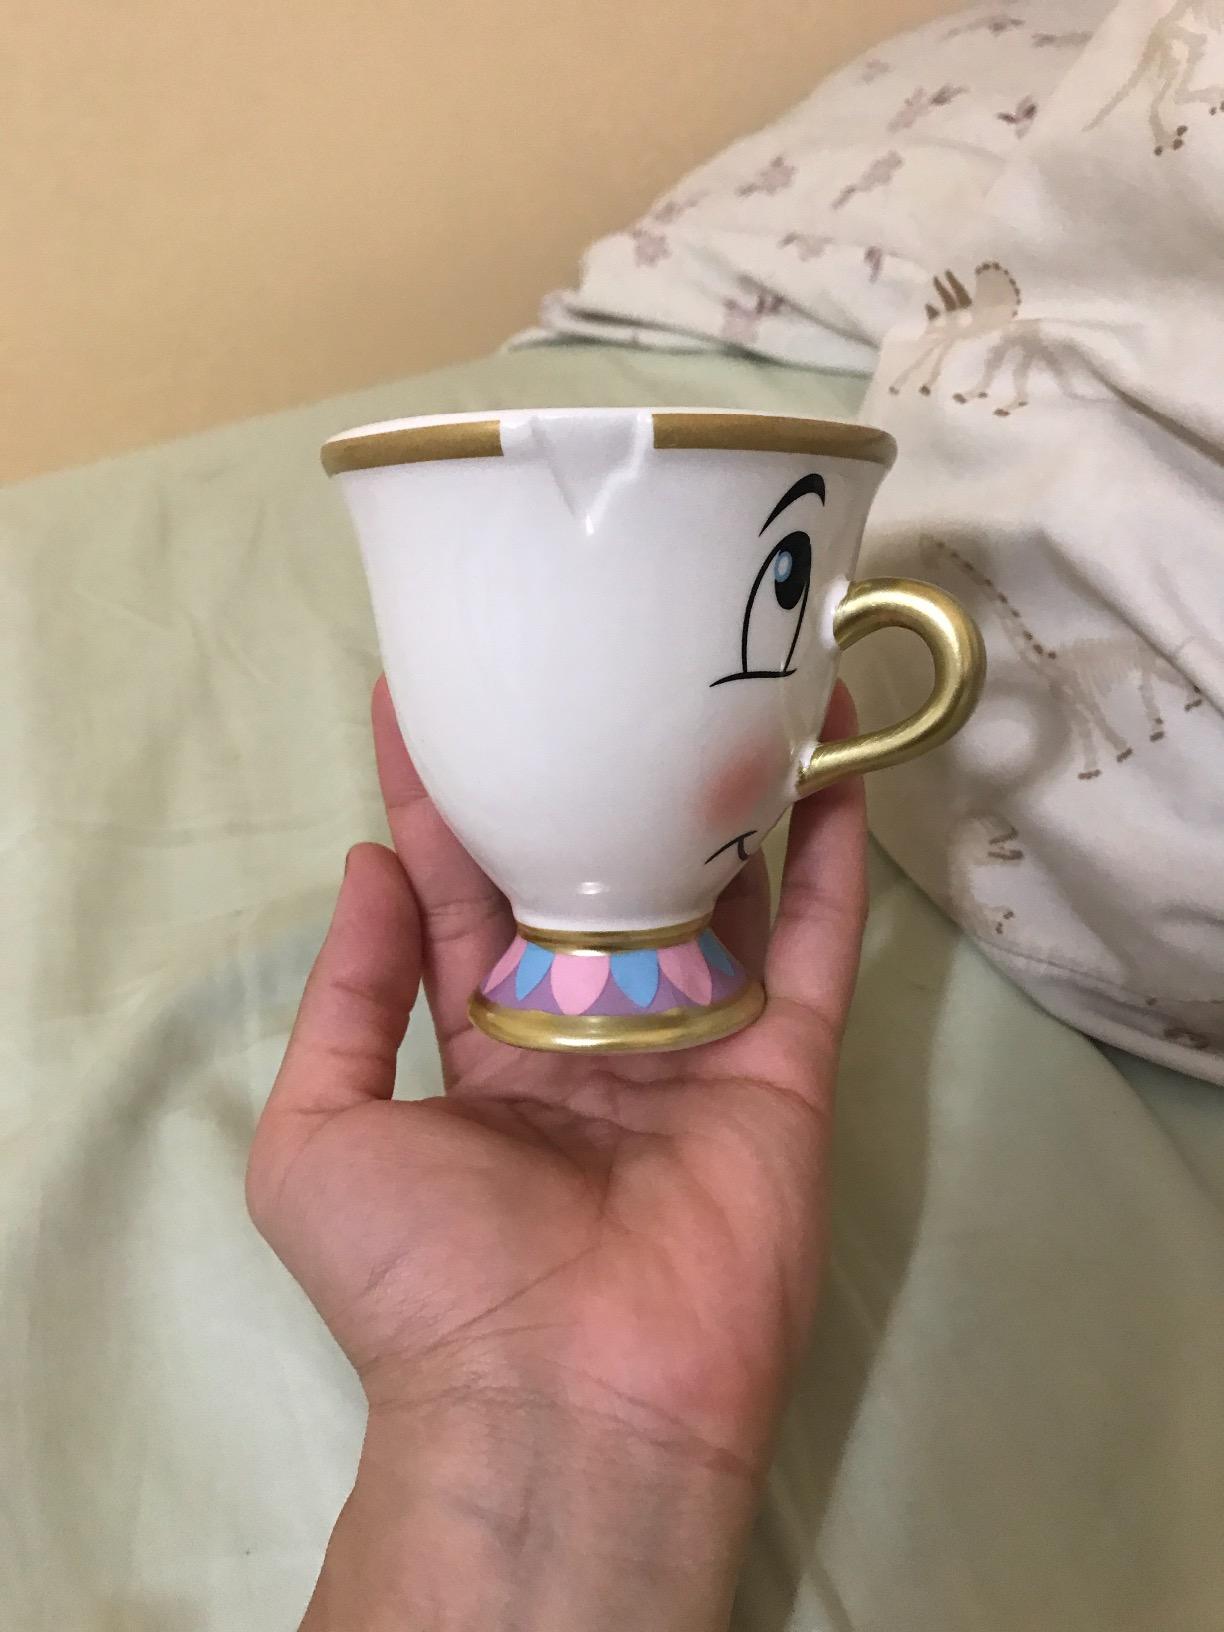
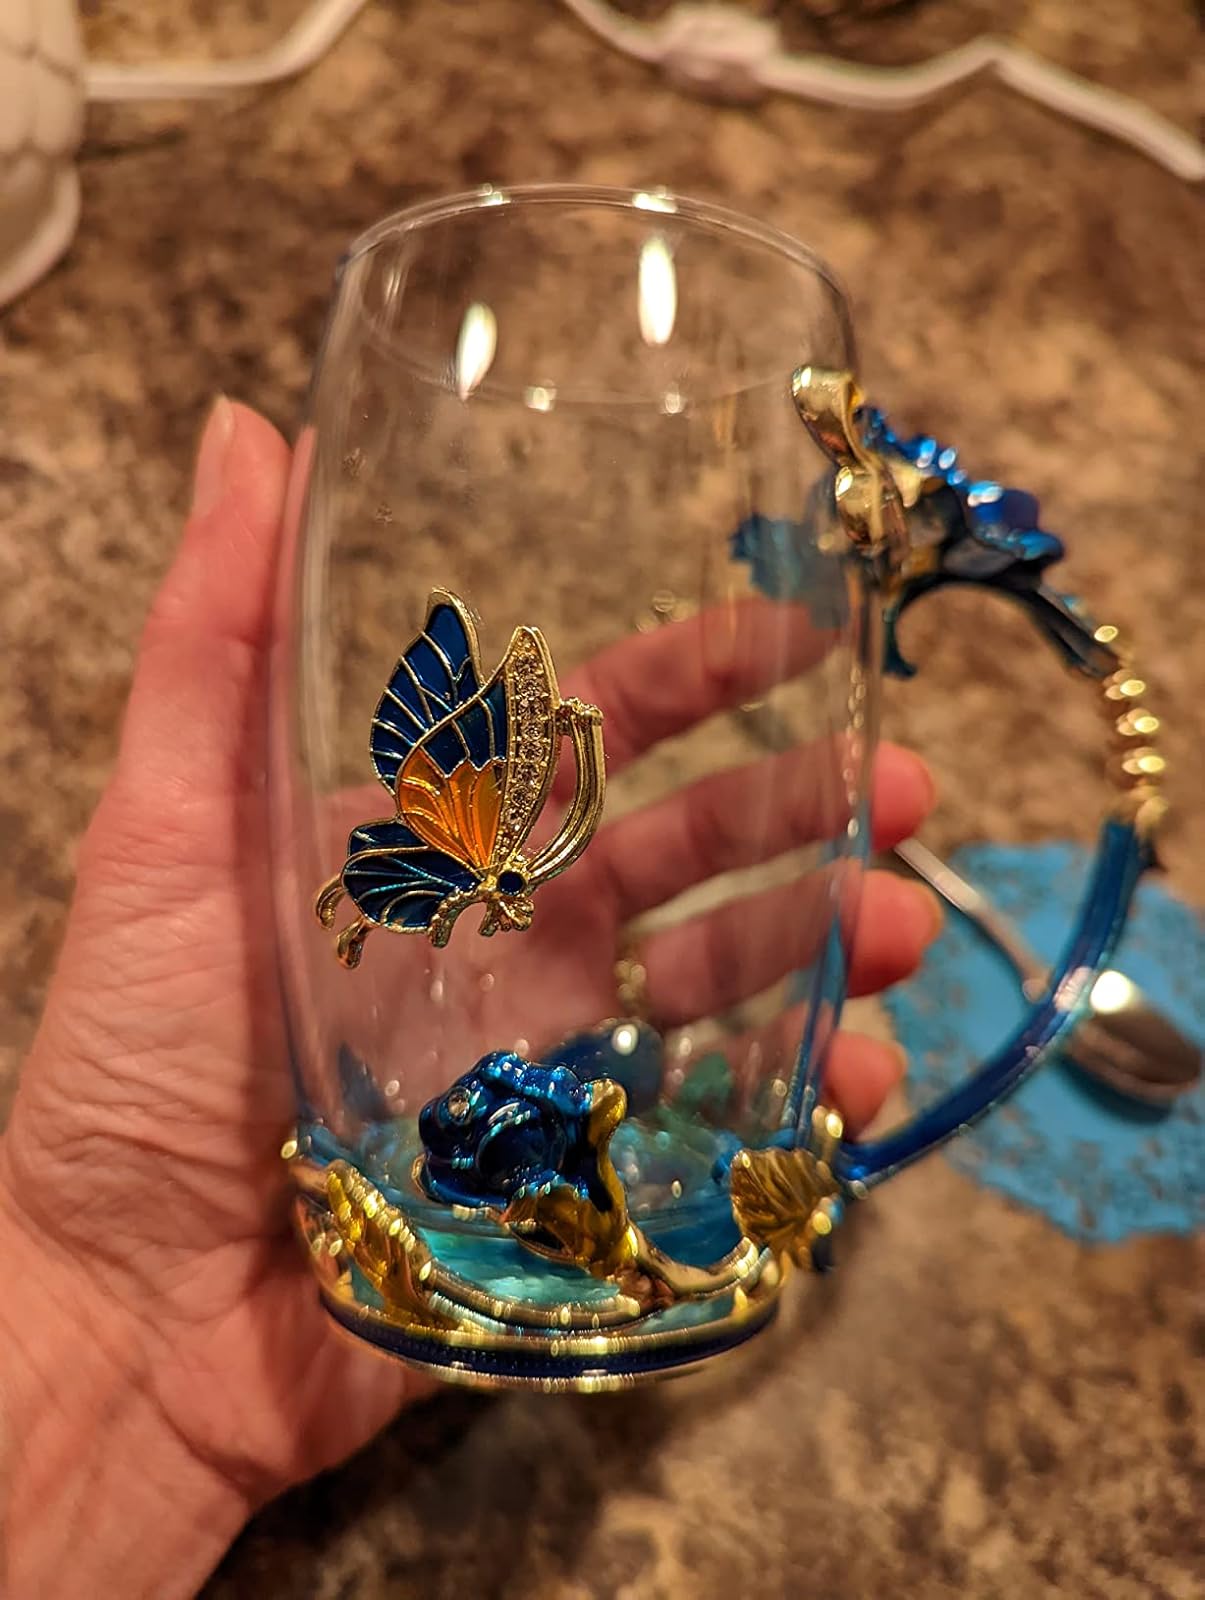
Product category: items_mug
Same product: no